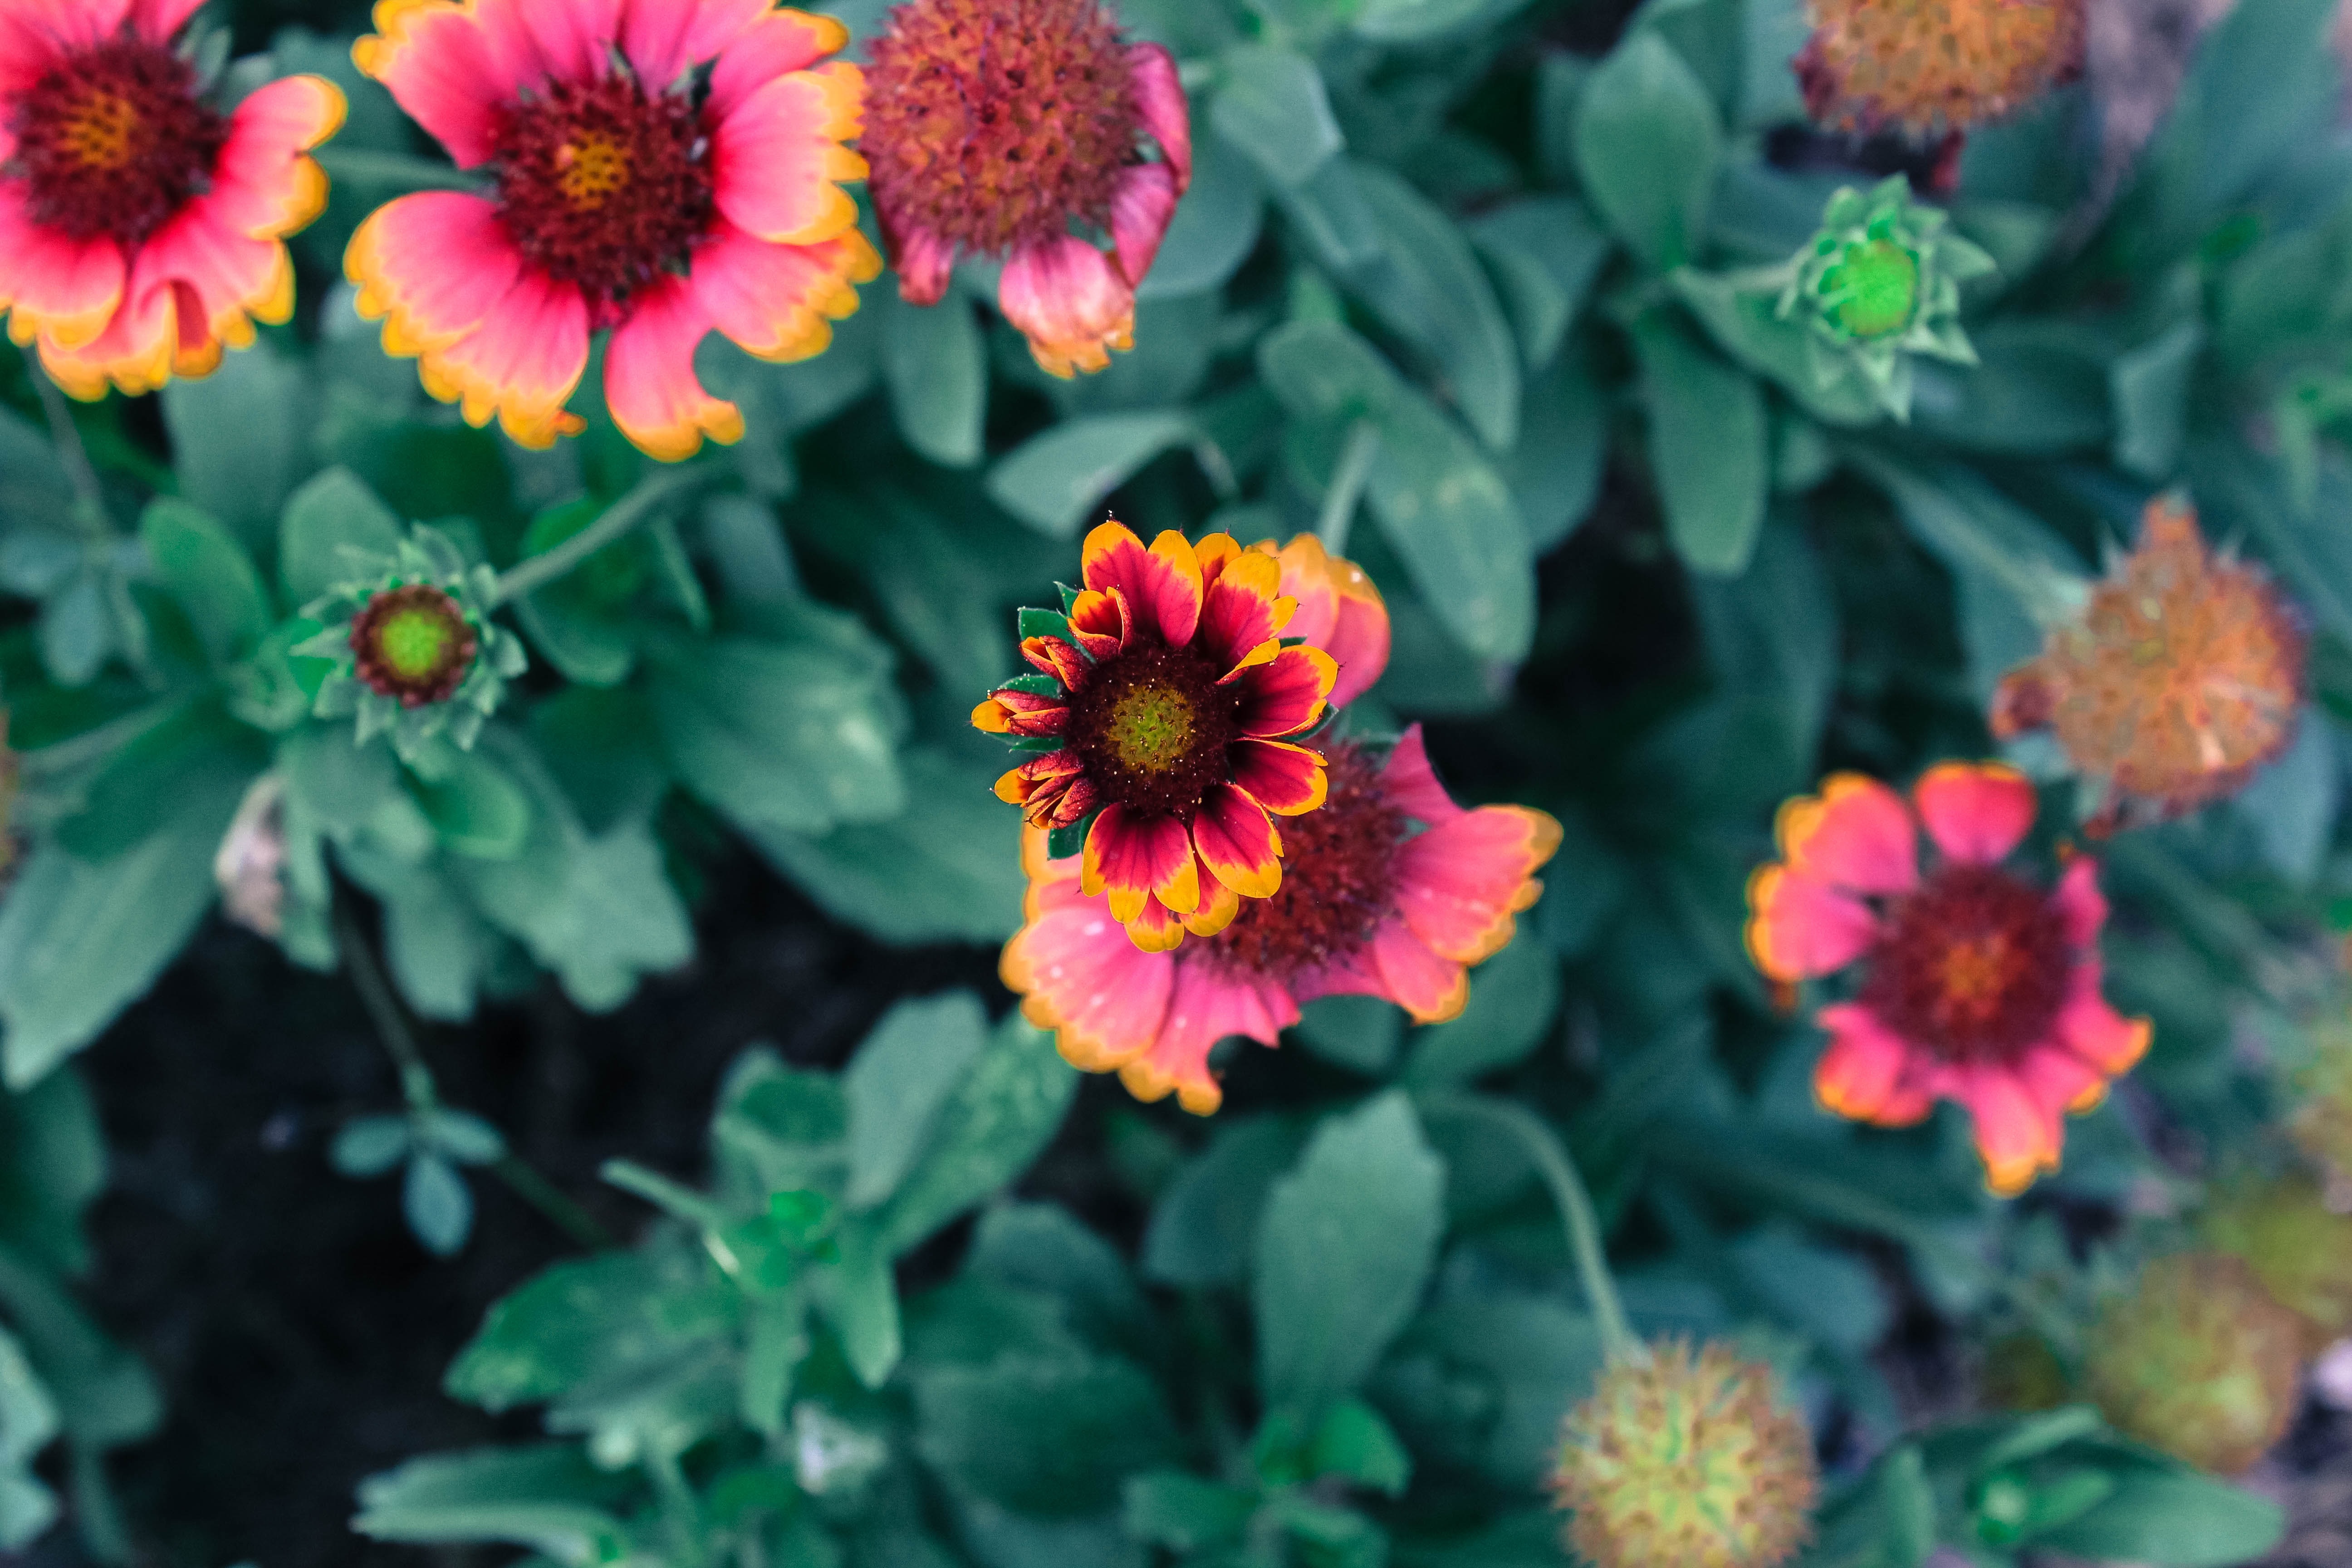
nature, plant, flower, petal, botany, flora, wildflower, macro photography, flowering plant, daisy family, annual plant, land plant